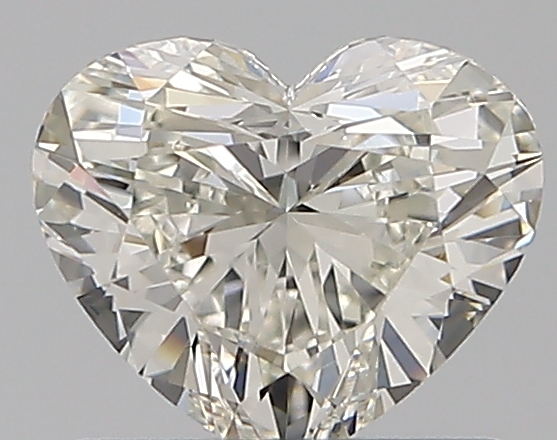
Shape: heart
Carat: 0.72
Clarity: VS1
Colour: G
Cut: EX
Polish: EX
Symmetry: VG
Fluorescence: VS
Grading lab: GIA
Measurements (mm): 5.42 x 6.36 x 3.44